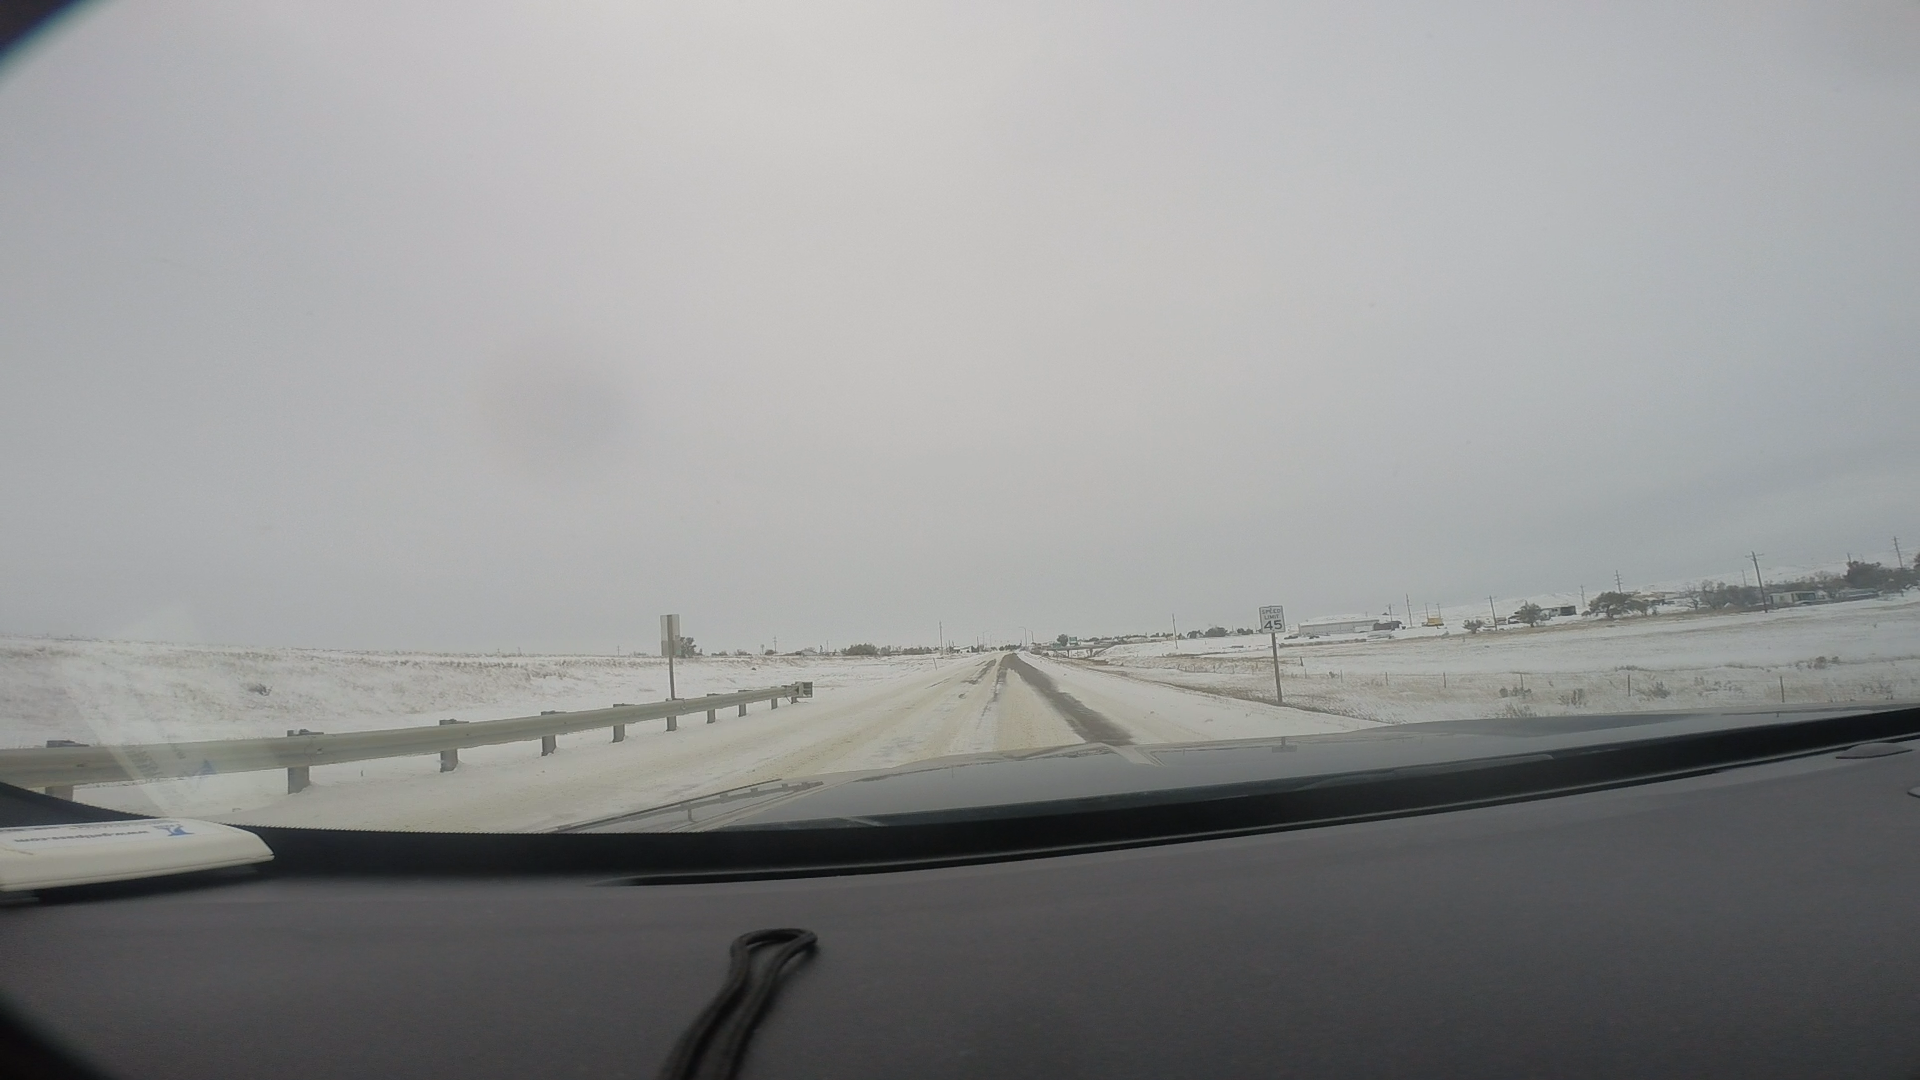
Speed limit sign label: mph45